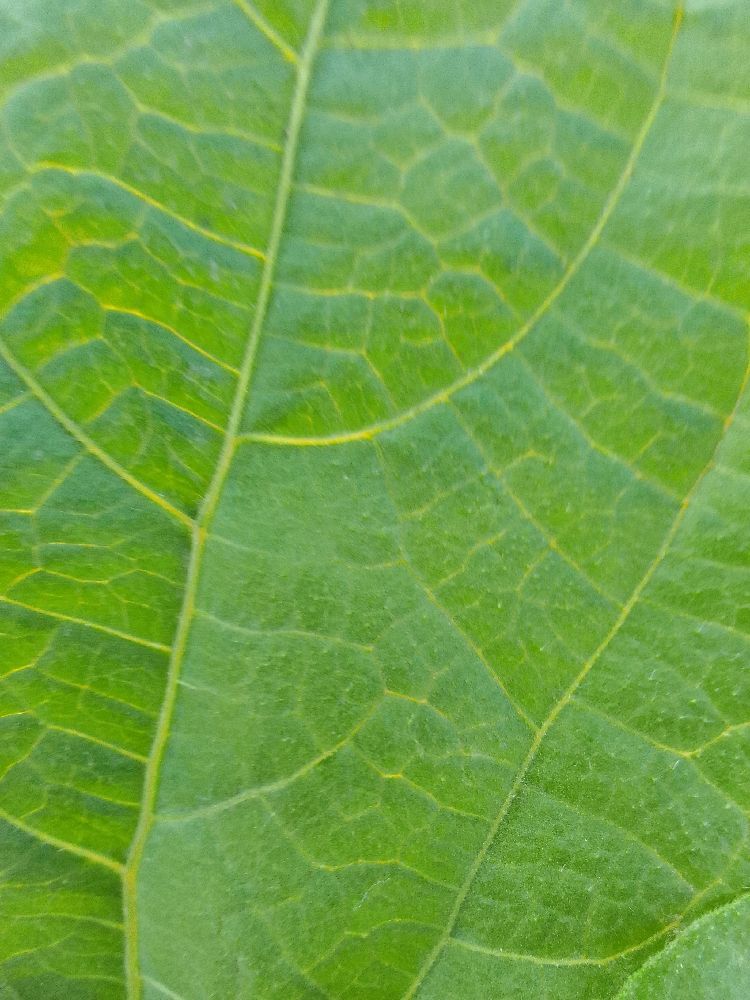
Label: healthy